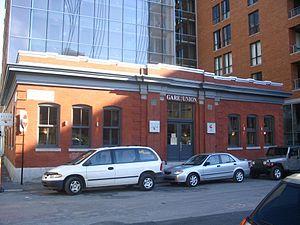
Le terminus de la rue McGill est une ancienne gare de tramway interurbain à Montréal. Elle est située au coin des rues Marguerite-d'Youville et McGill. L'édifice sert aujourd'hui comme restaurant sous la bannière Pizzaiolle.